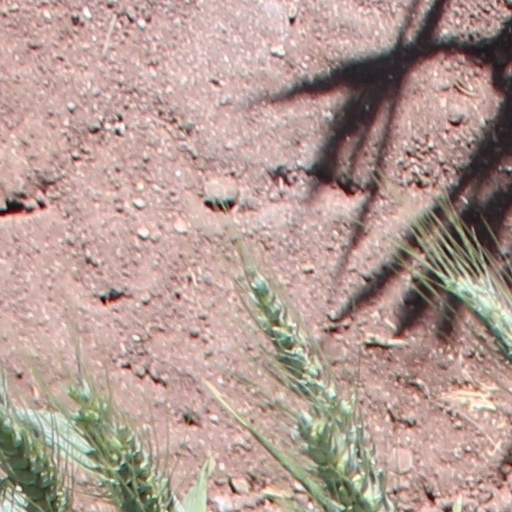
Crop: wheat